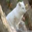
Label: fox